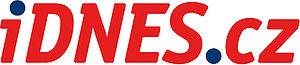
iDNES.cz est le portail en langue tchèque du journal tchèque Mladá fronta DNES qui est géré par le groupe d'édition MAFRA. Le portail est opérationnel depuis le 12 janvier 1998 et est visité par plus de 4 millions de lecteurs par mois. Le contenu est constitué d'articles divisés en 16 sections telles que les nouvelles, la région, les sports et d'autres sections spécialisées. Il a une version mobile m.idnes.cz.